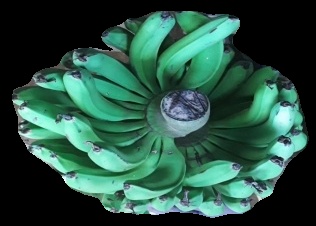
Variety: pachbale
Grade: grade1